Shadoof

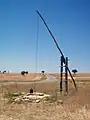
Well pole in central Anatolia, Turkey

A shadoof or shaduf, well pole, well sweep, sweep, swape, or simply a lift is a tool that is used to lift water from a well or another water source onto land or into another waterway or basin. It is highly efficient, and has been known since 3000 BCE.